Sir Salimullah Medical College

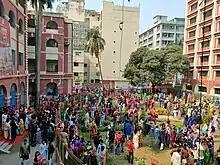
SSMC Day 2023

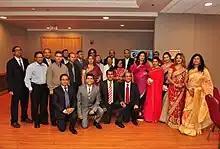
Reunion of SSMC Alumni Association Abroad in Orlando, FL

There are five residential halls for accommodation of the students as well as intern doctors. Three hostels for male students and interns are: Main hostel, Alauddin hostel and Intern doctors' hostel. Two hostels for female students and interns are: Ladies hostel and Female Intern doctors' hostel. The ladies hostel suffered from inadequate facilities for the number of female students.